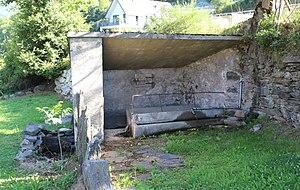
Lavoir de Pailhac (Hautes-Pyrénées)
Pailhac est une commune française située dans le département des Hautes-Pyrénées, en région Occitanie.
La liste des lavoirs des Hautes-Pyrénées présente les lavoirs situées dans le département français des Hautes-Pyrénées.